Little Colorado River

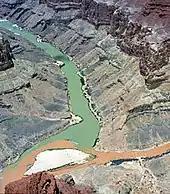
The Little Colorado River (right)'s confluence with the Colorado River (center). Note that the Little Colorado is a light brown color caused by recent cloudbursts, while the Colorado is an emerald green. When Powell and his crew arrived here in 1869, it was this color of the river that they saw, while the Colorado's green color is caused by Glen Canyon Dam trapping sediment.

Human activity in the Little Colorado River watershed dates back to the early Holocene epoch, in the last glacial period. Nomadic hunter-gatherers inhabited the relatively water-rich and diverse upper basin of the Little Colorado for almost 8,000 years before the Navajo, Apache and Hopi tribes populated the area. Many of these people practiced small-scale irrigation in riverside villages, located in sheltered canyons and cliffs that provided defense.